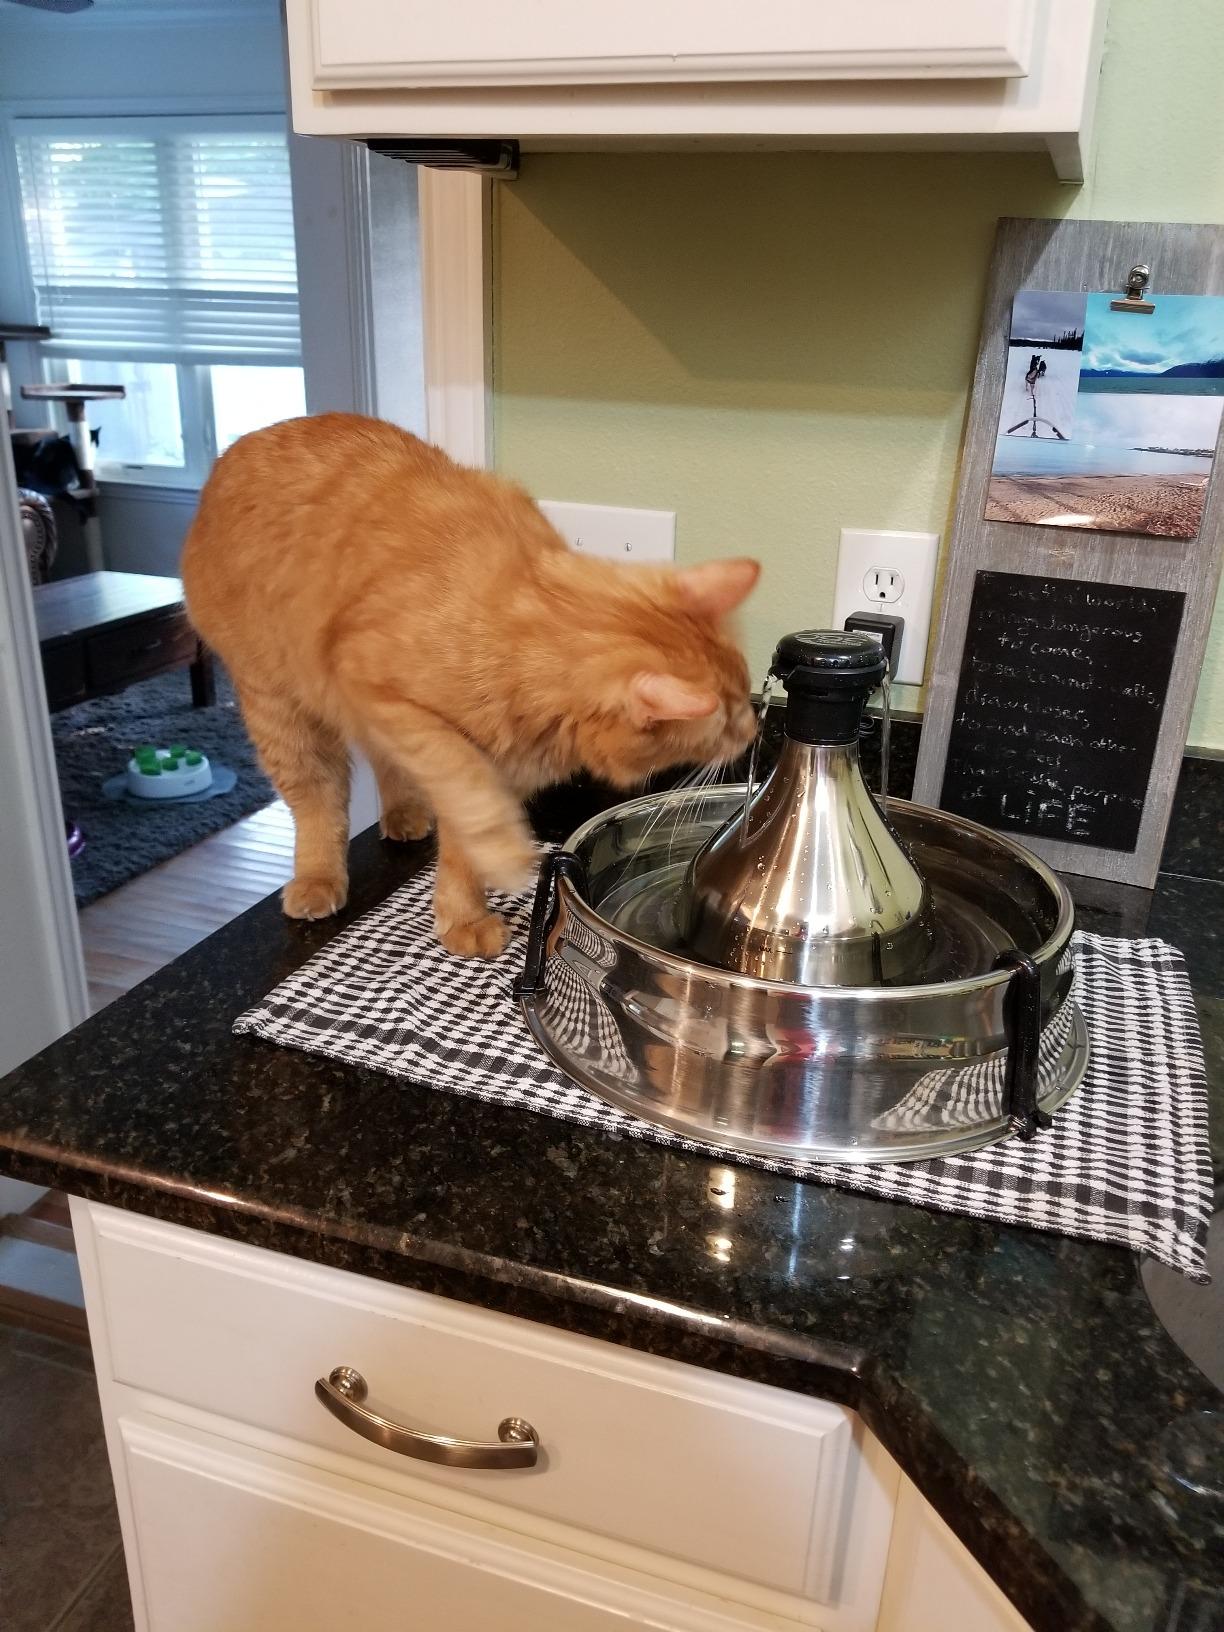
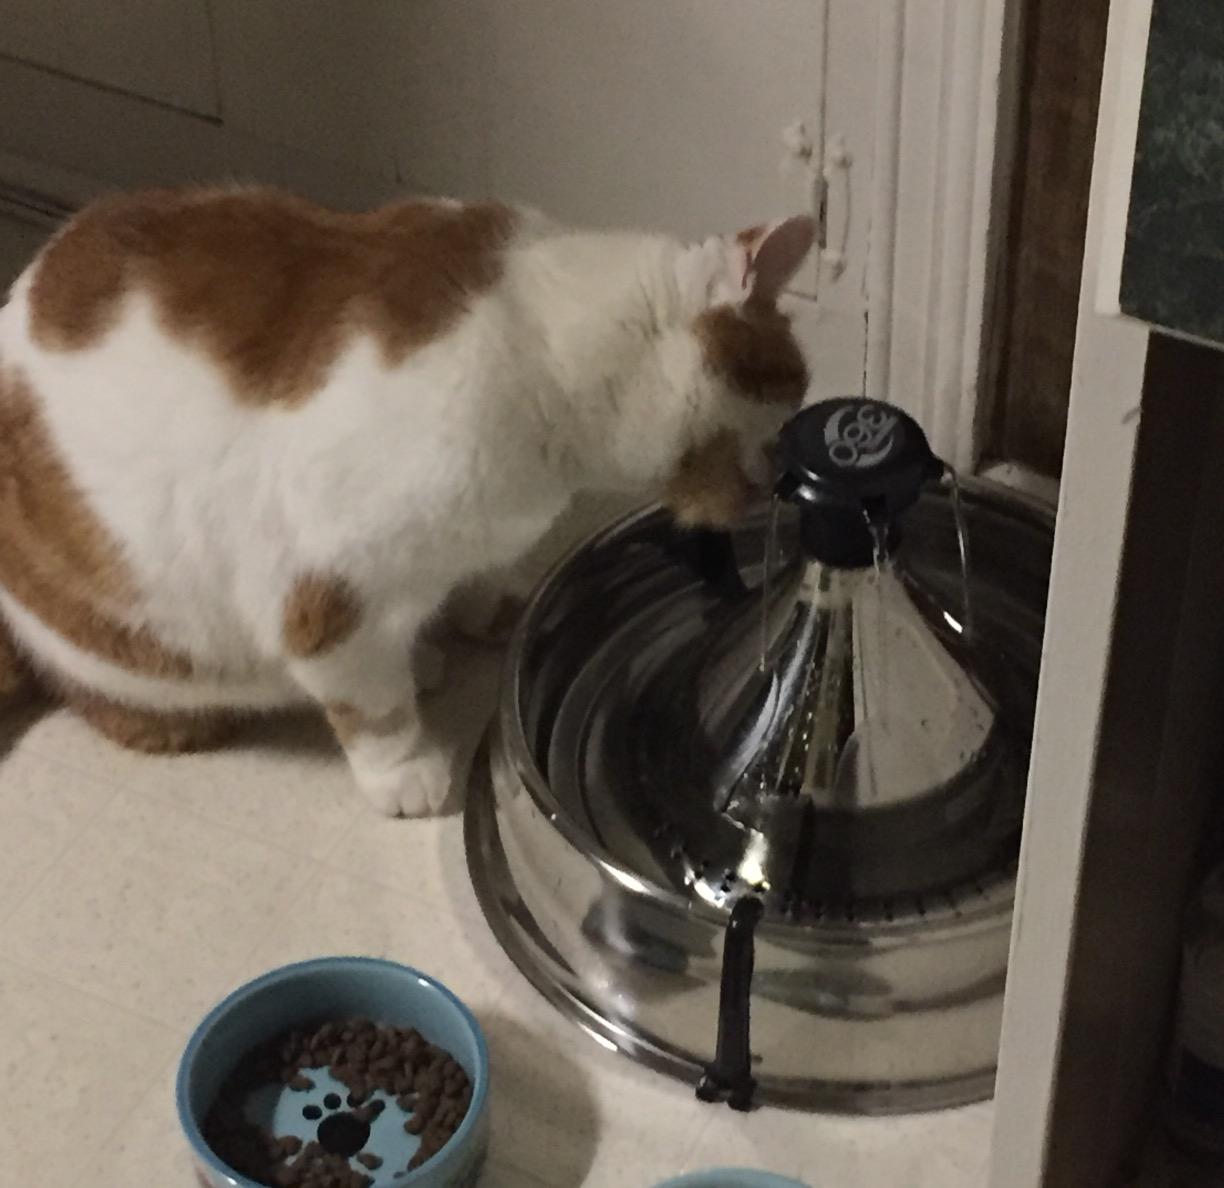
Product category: items_bowl
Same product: yes